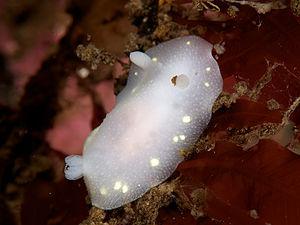
Cadlina laevis, communément appelé Cadlina atlantique ou Cadeline blanche, est une espèce de mollusques de l'ordre des nudibranches et de la famille des Cadlinidae.
Cadlina est un genre de mollusques de l'ordre des nudibranches, et de la famille des Cadlinidae.